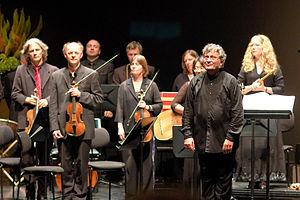
René Jacobs, né à Gand le 30 octobre 1946, est un contreténor et chef d'orchestre belge.